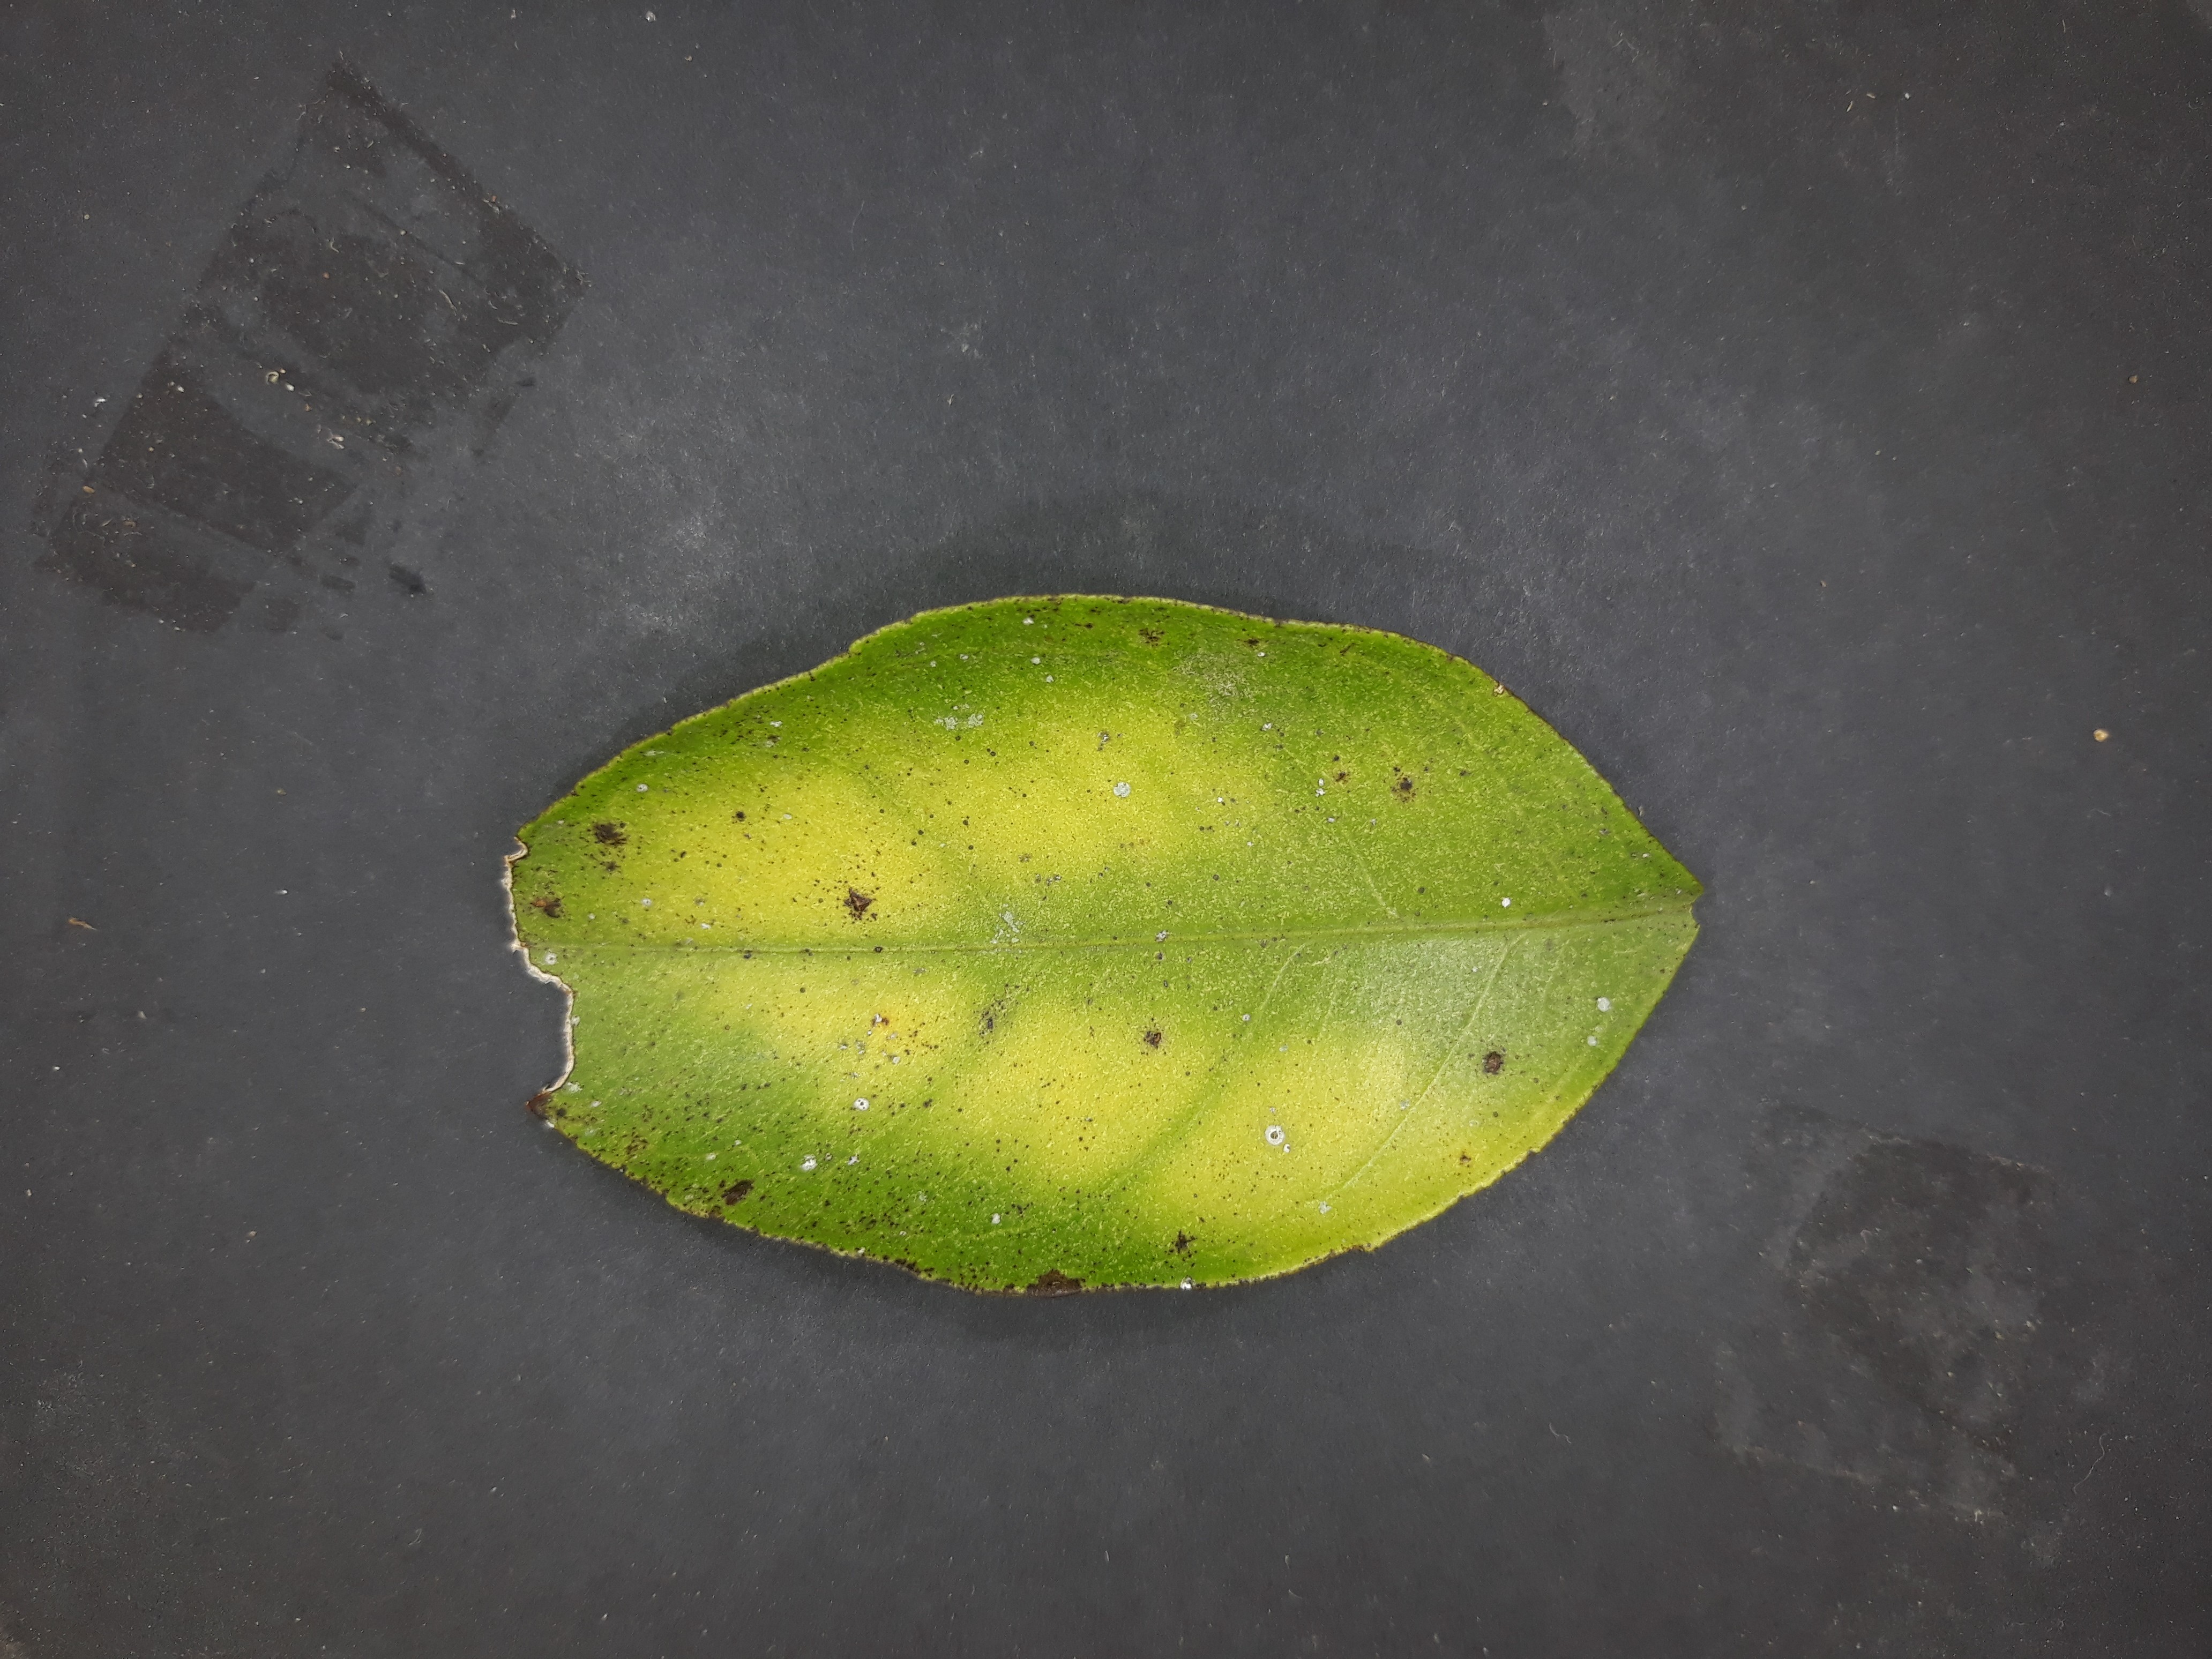
Label: Magnesium deficiency (Mg)